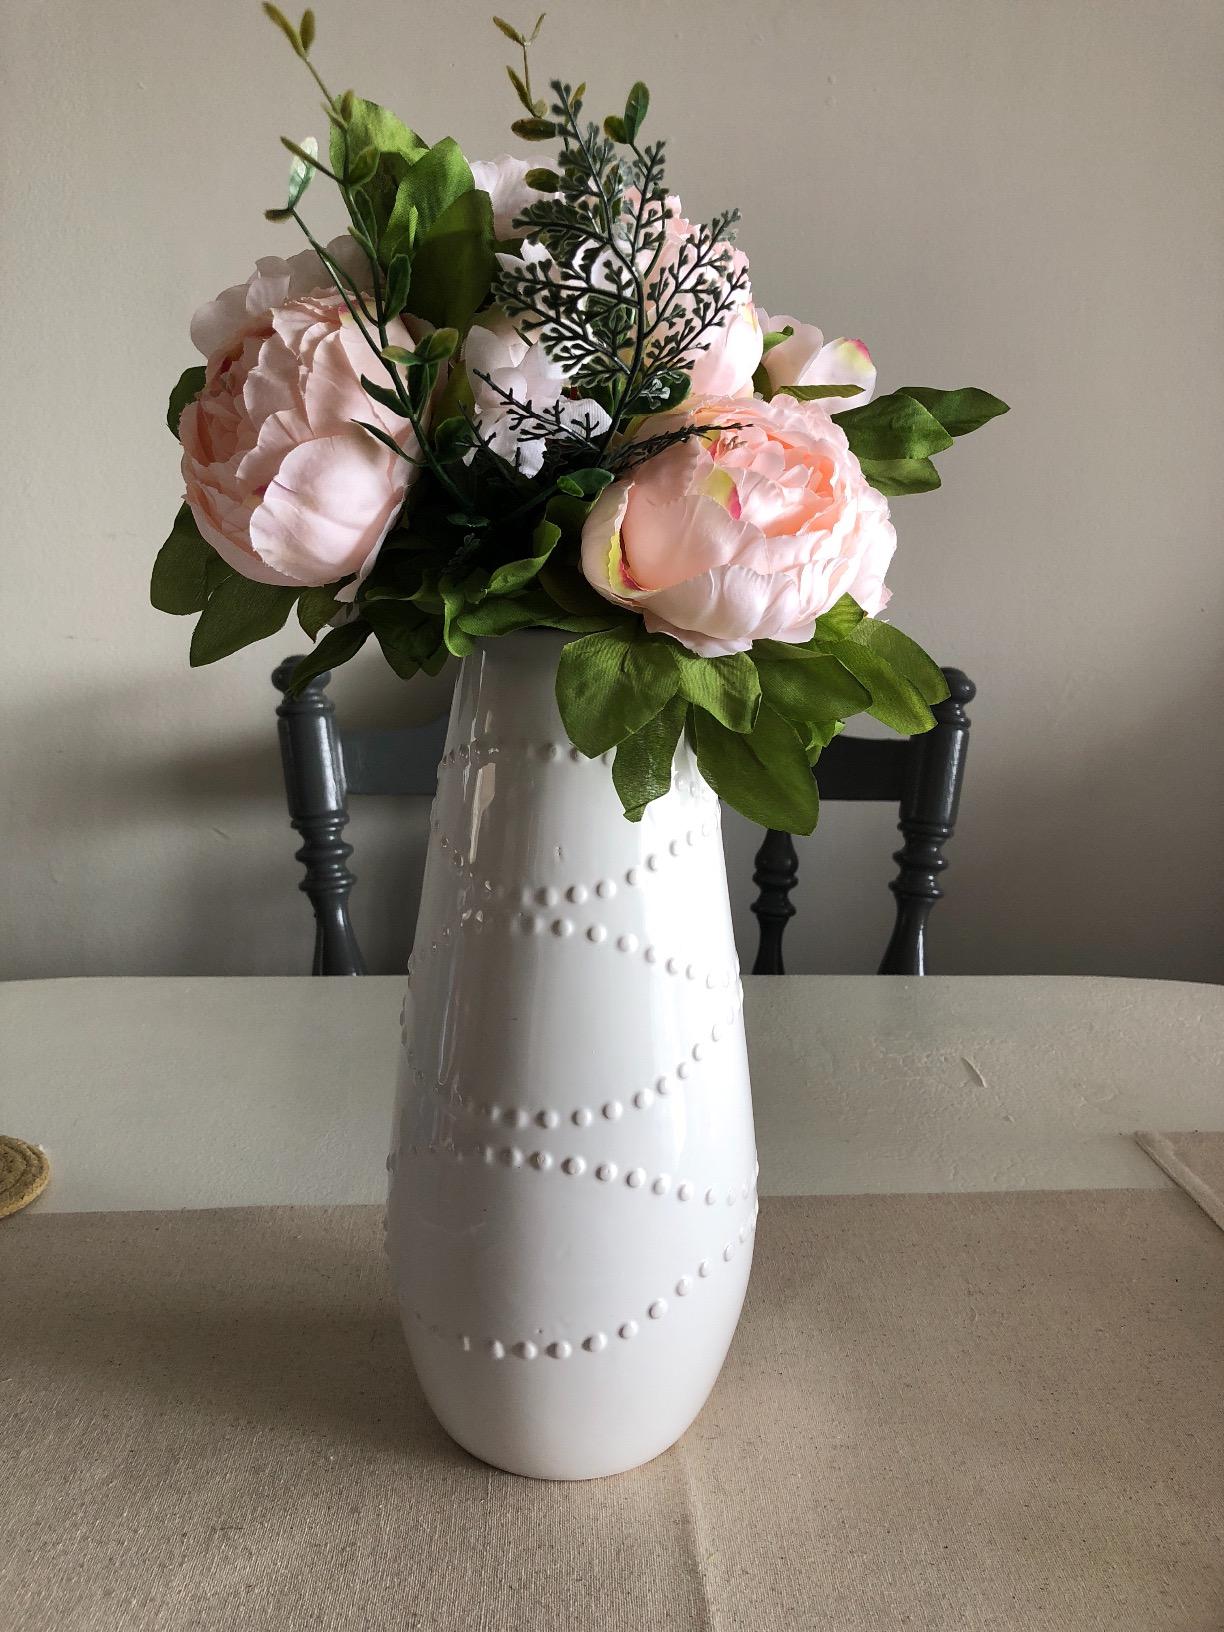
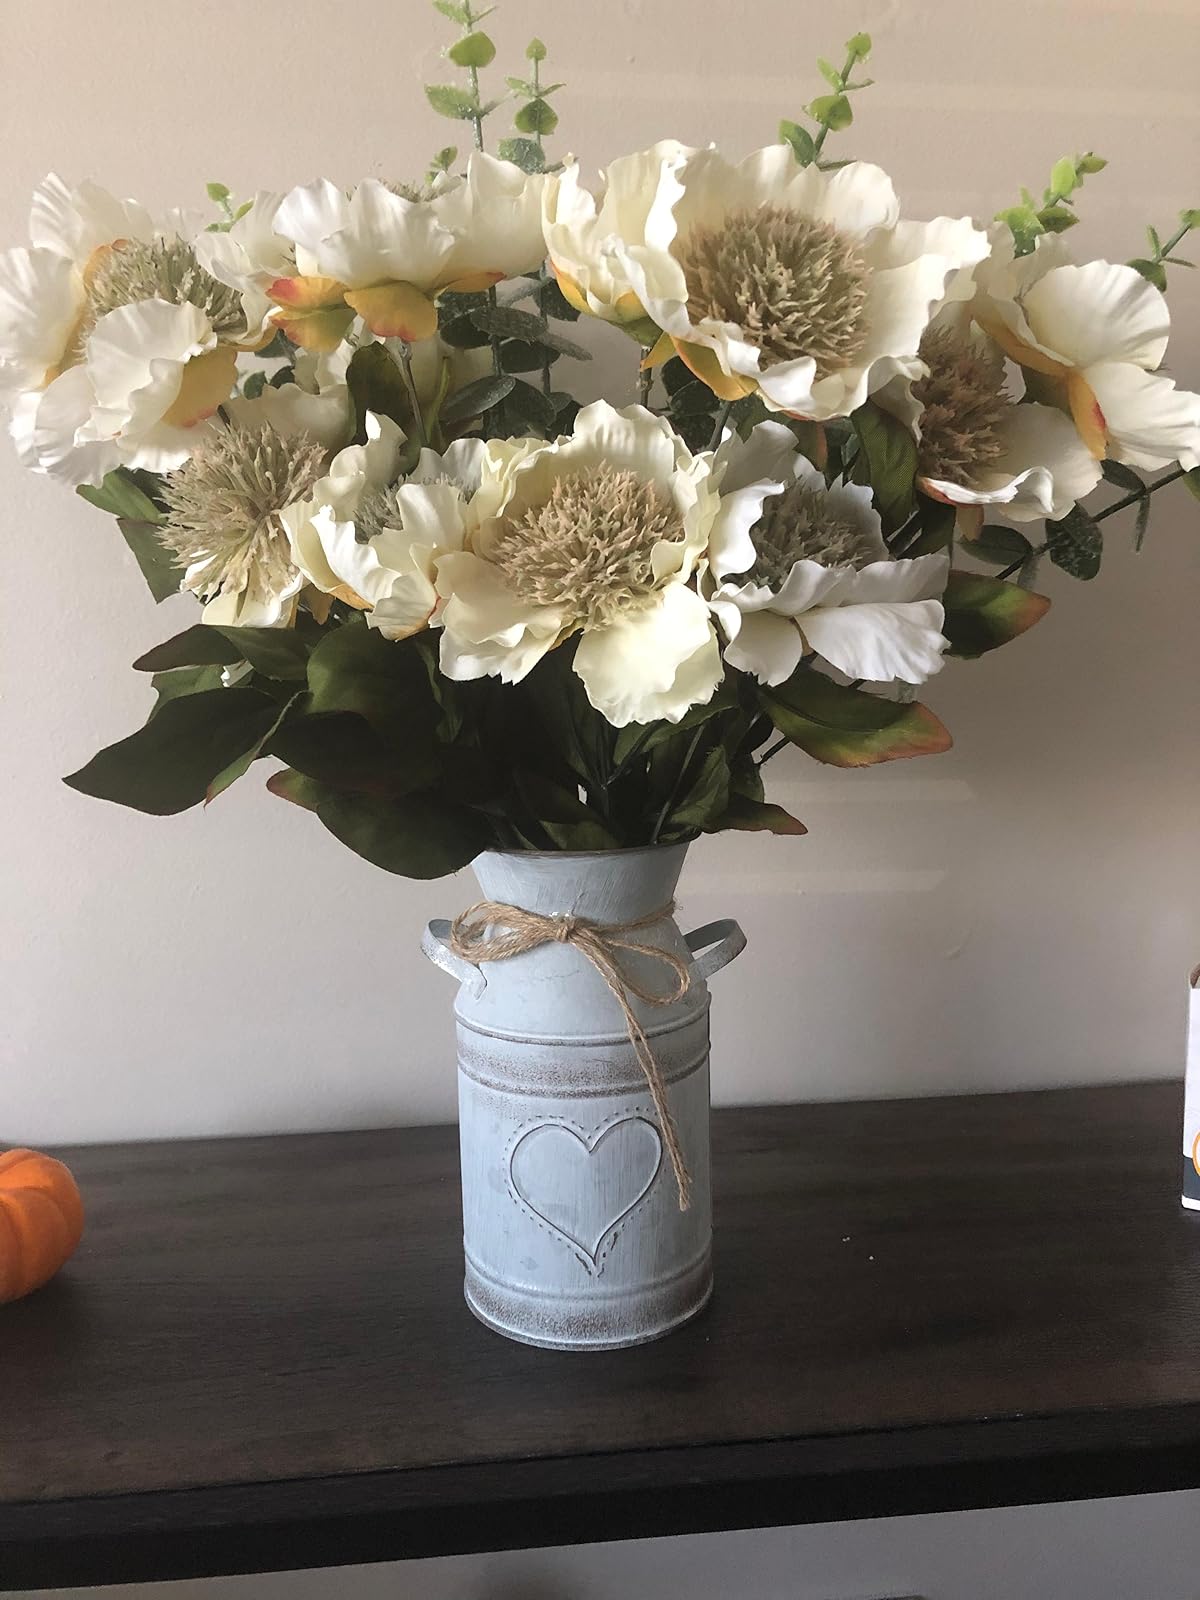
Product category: vase
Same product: no